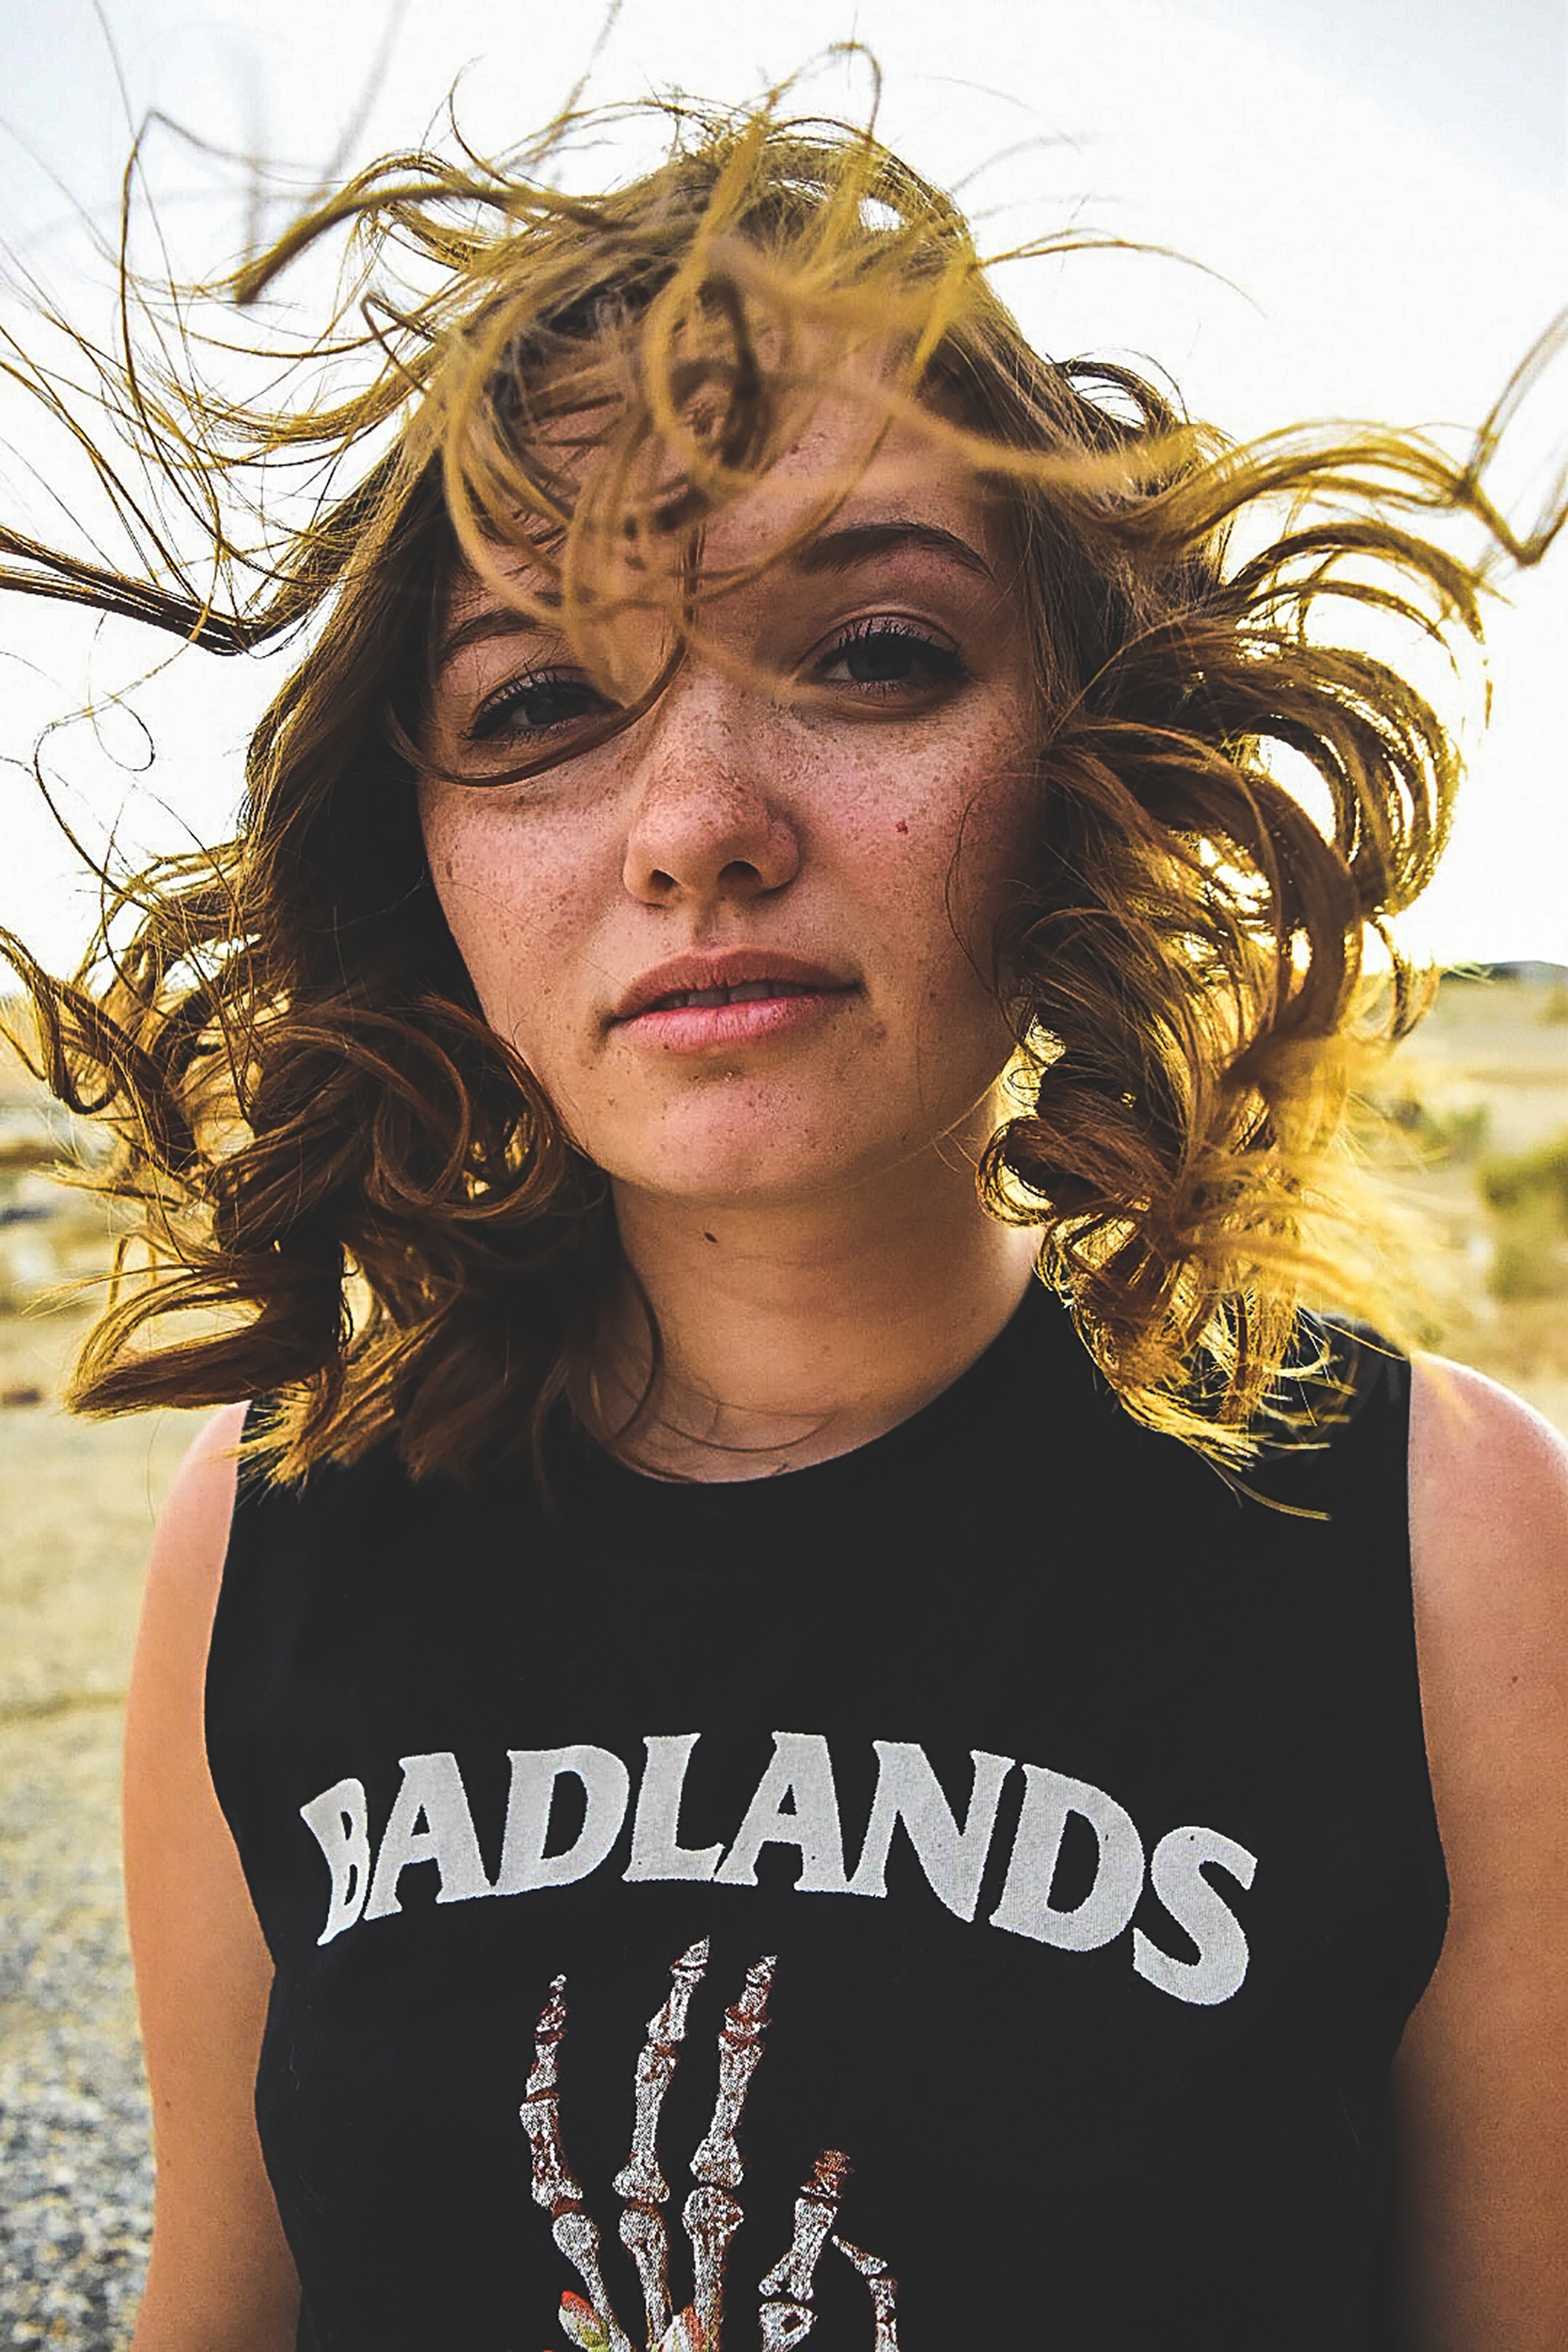
person, people, woman, hair, portrait, model, lady, facial expression, hairstyle, smile, tribe, face, fun, head, photograph, beauty, emotion, photo shoot